Jimmy Gnecco

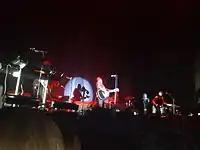
Jimmy Gnecco as a supporting act in a-ha's concert in Palacio Vistalegre in Madrid (Spain) on October 14, 2010.

Gnecco also contributed on the track "Our Final Hymn" from Neverending White Lights' debut album, "" and also the track "Dove Coloured Sky" from their second album "."